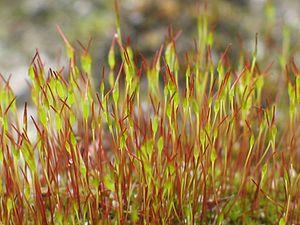
Le sporophyte est le stade de la génération du cycle de reproduction des plantes qui produit des spores, qui sont disséminées ou non.